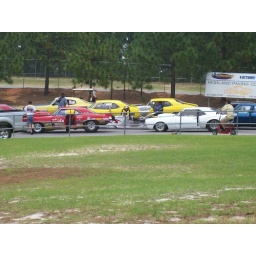
3 yellow cars racing in a row